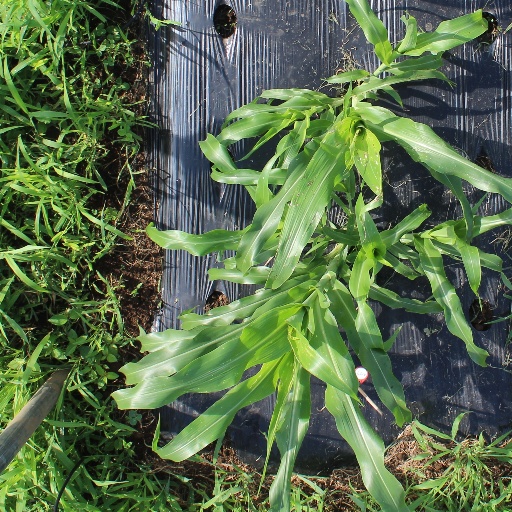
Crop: sorghum